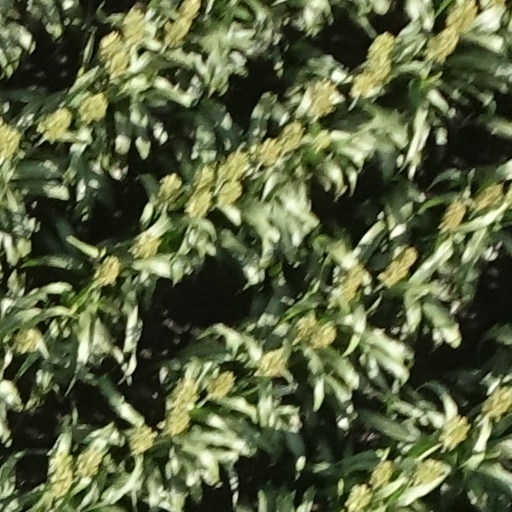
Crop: sorghum